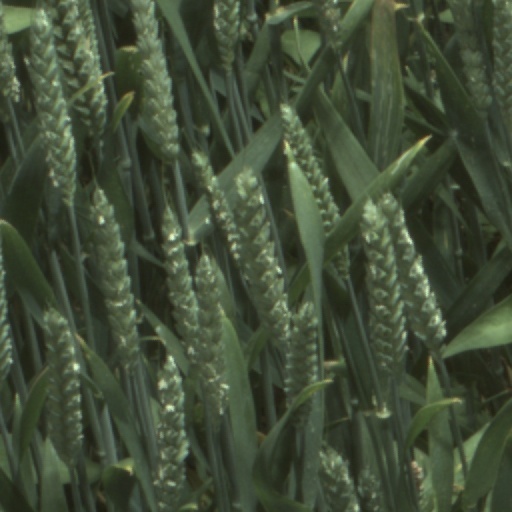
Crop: wheat